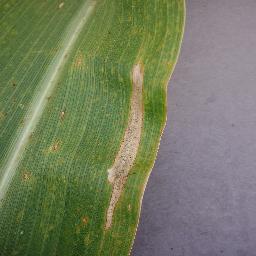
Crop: corn
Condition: (maize)_northern_blight